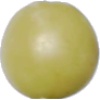
Label: Grape White 2